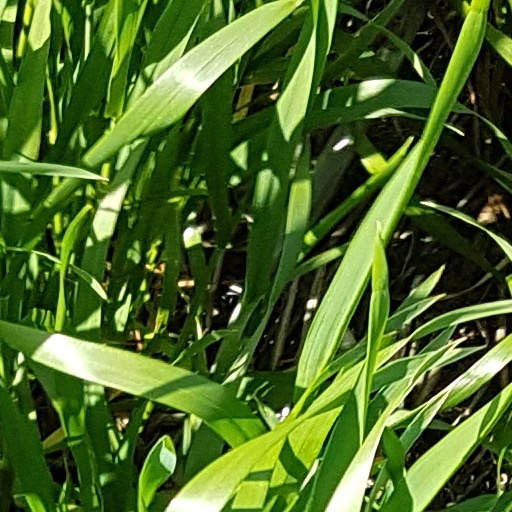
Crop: wheat